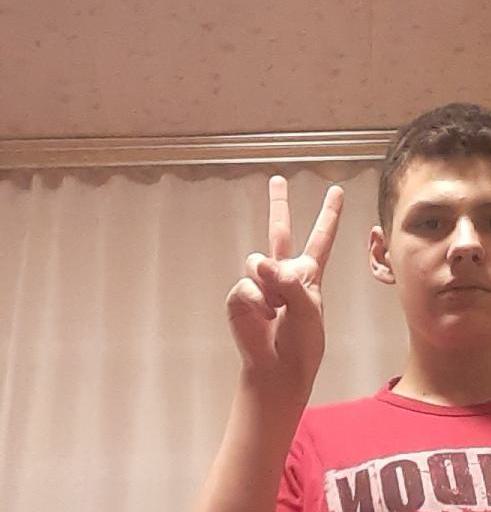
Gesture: peace